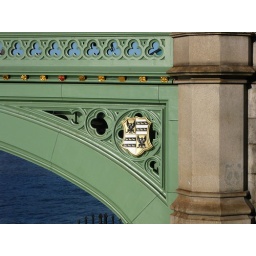
Coat of arms on green bridge in London